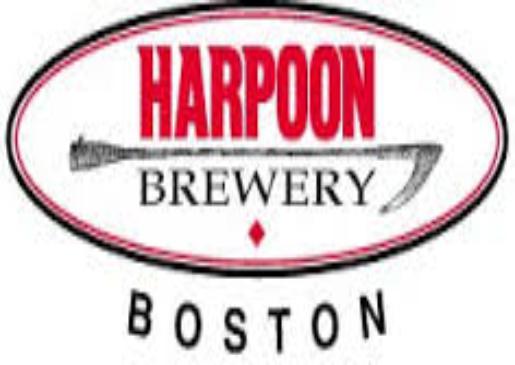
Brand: Harpoon
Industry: Others